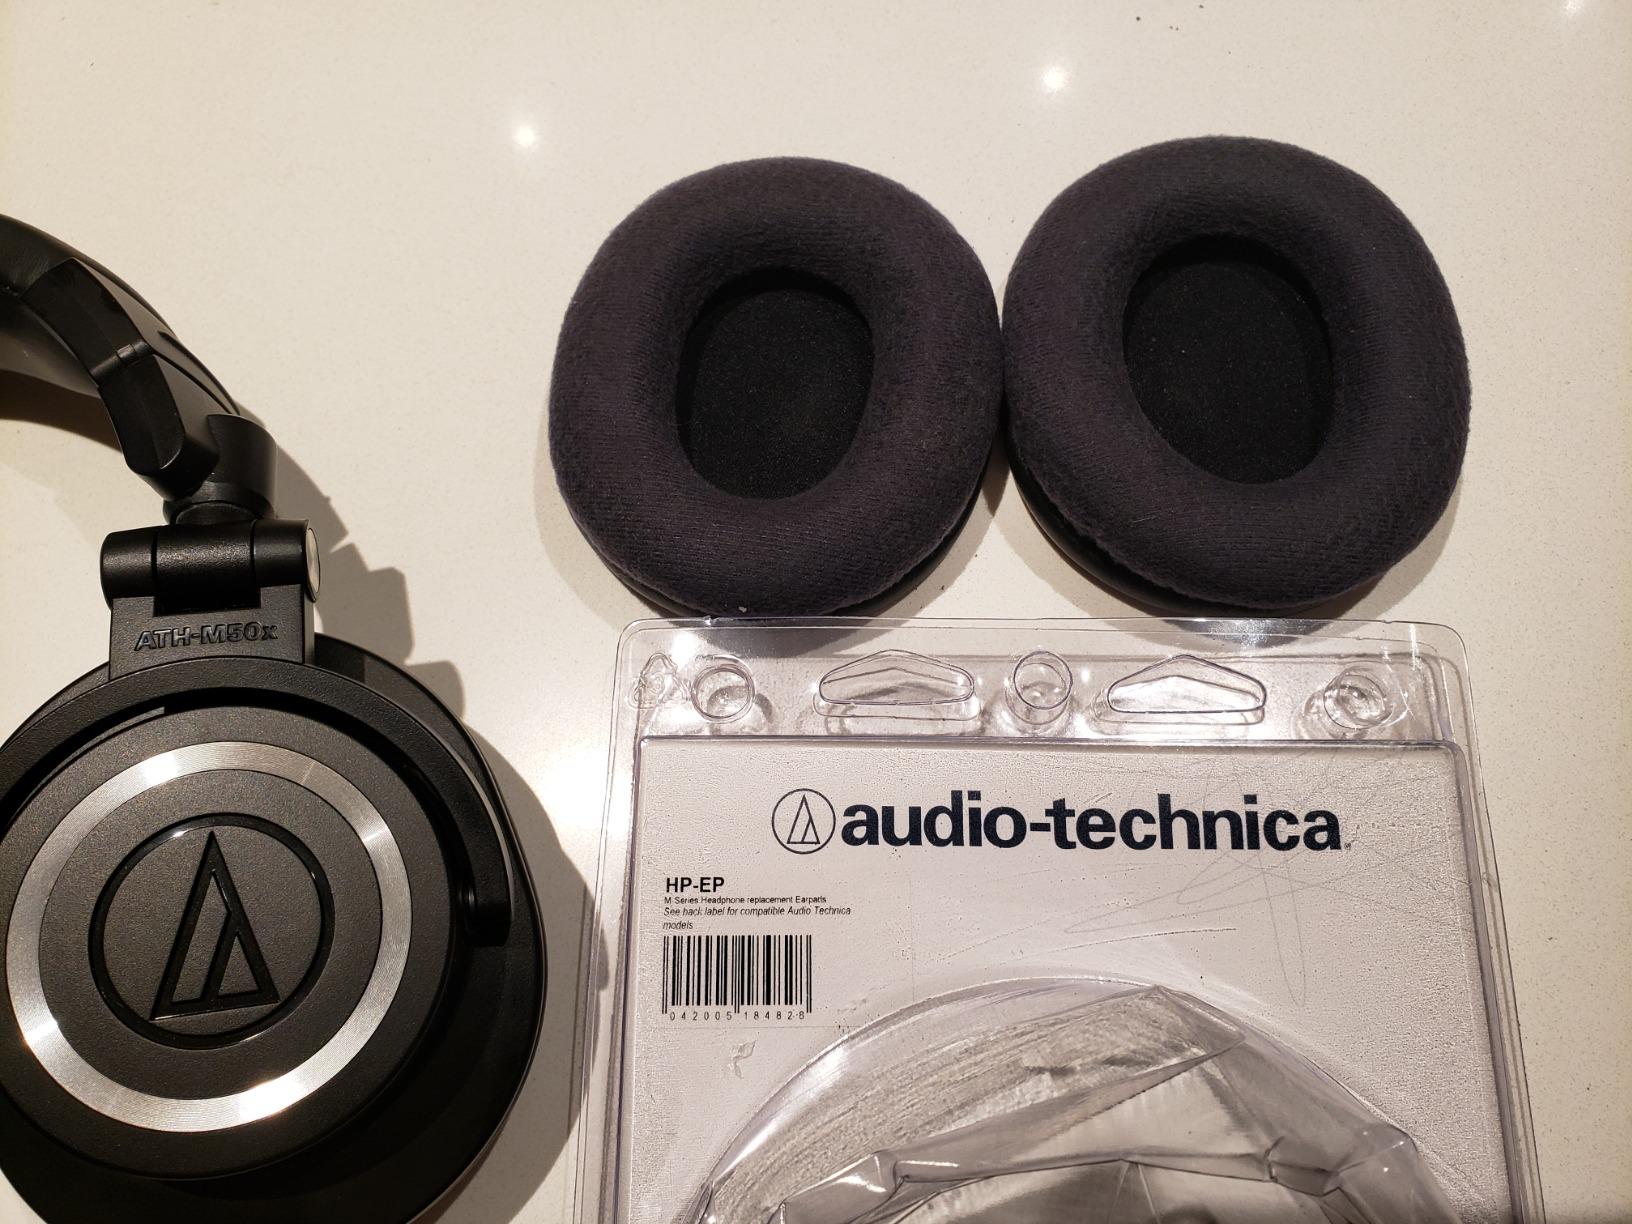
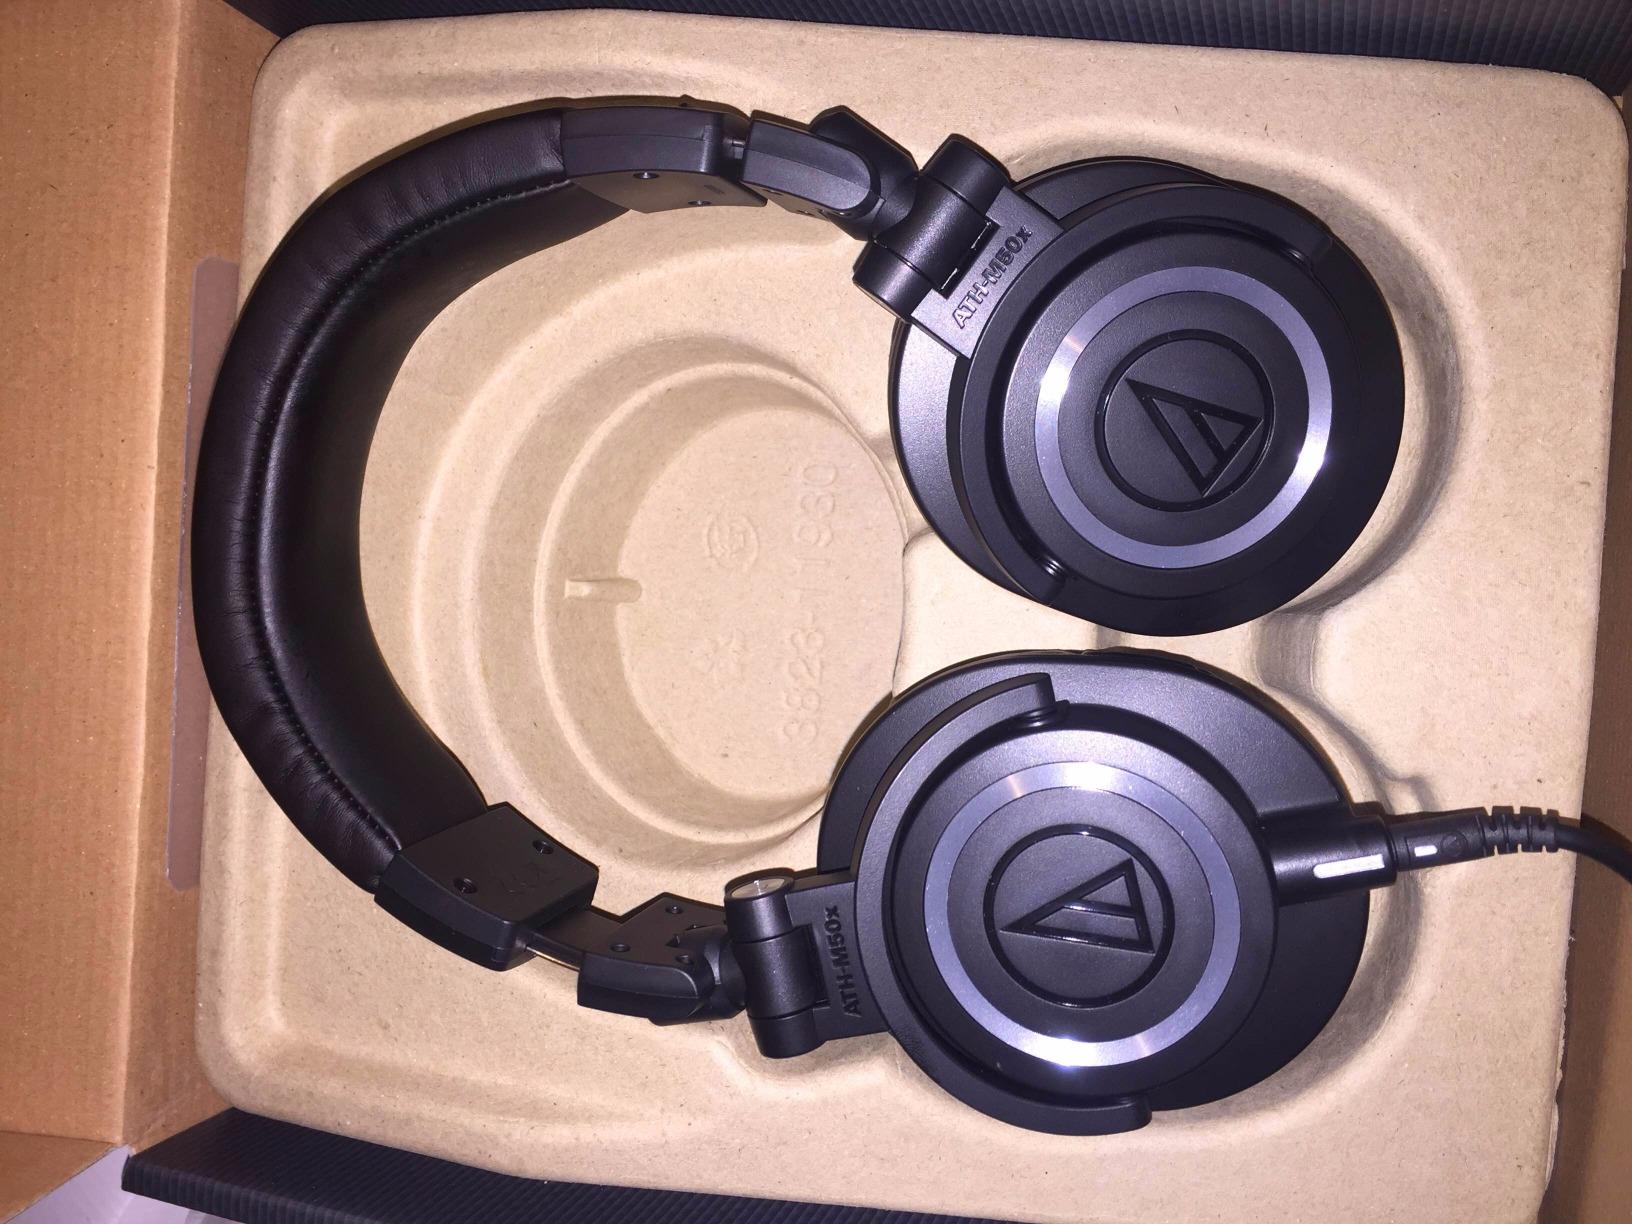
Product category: headphones
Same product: no